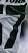
Number: 7